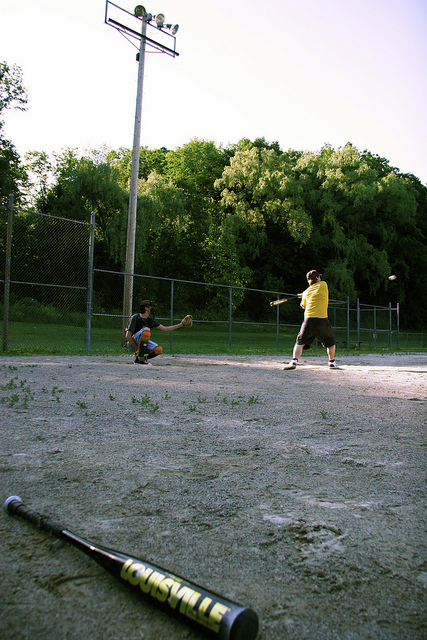
phía sau cái gậy ở trên sân  hai cậu bé đang chơi bóng chày